Austro-Hungarian Navy

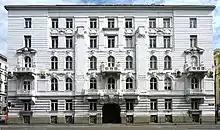
The Naval Section of the War Ministry Headquarters

The Austro-Hungarian Navy or Imperial and Royal War Navy (in short k.u.k. Kriegsmarine) was the naval force of Austria-Hungary. Ships of the Austro-Hungarian Navy were designated "SMS", for "Seiner Majestät Schiff" (His Majesty's Ship). The k.u.k. Kriegsmarine came into being after the formation of Austria-Hungary in 1867, and ceased to exist in 1918 upon the Empire's defeat and subsequent collapse at the end of World War I.